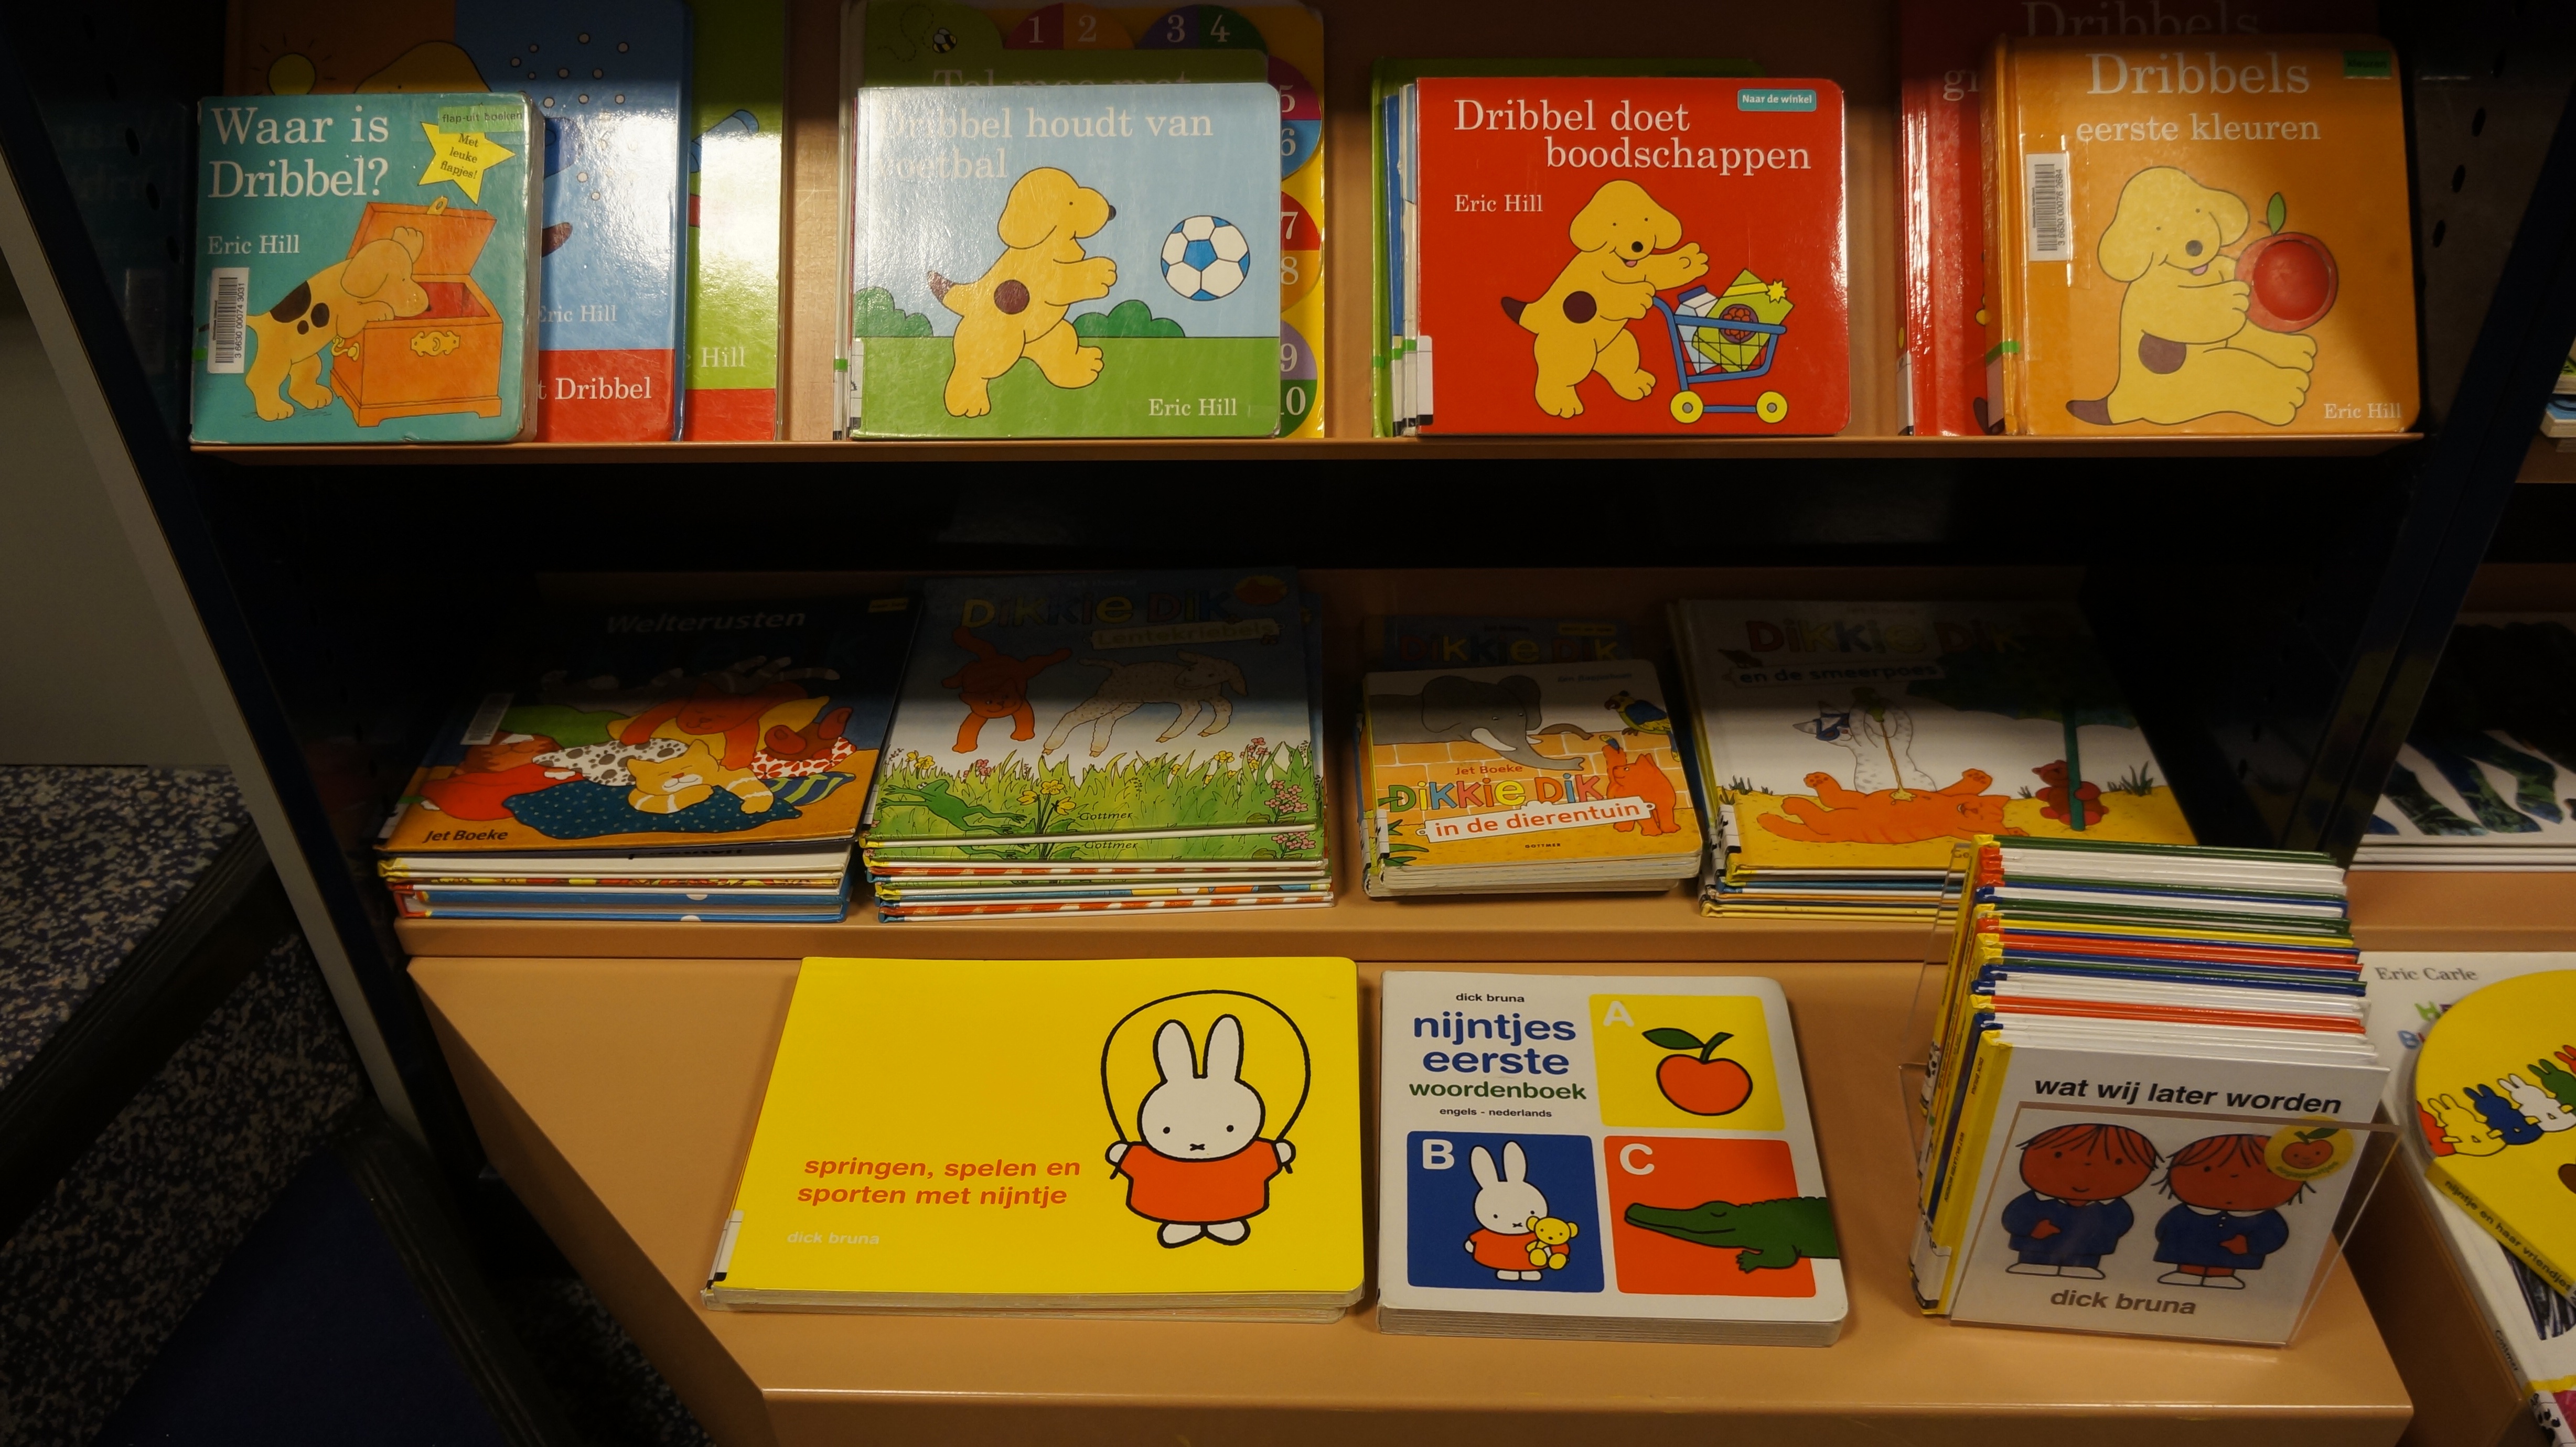
reading, shelf, toy, fast food, library, books, games, comics, children's books